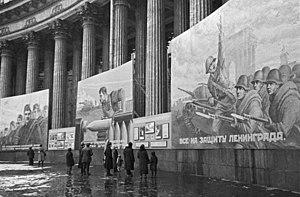
Anatoli Sergueïevitch Garanine est un photographe photojournaliste russe.